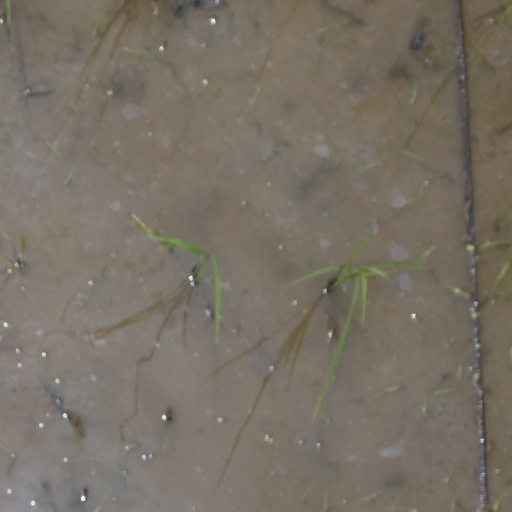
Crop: rice